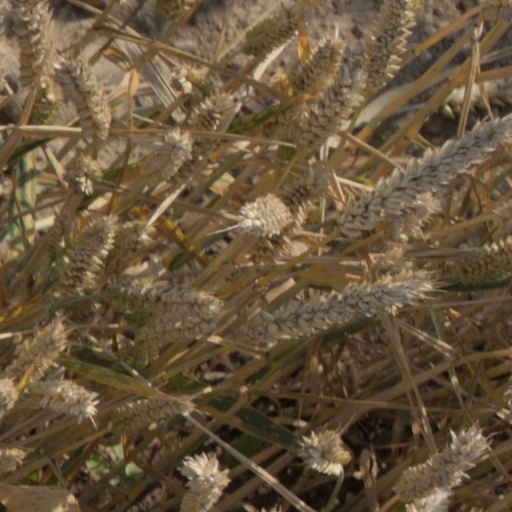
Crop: wheat